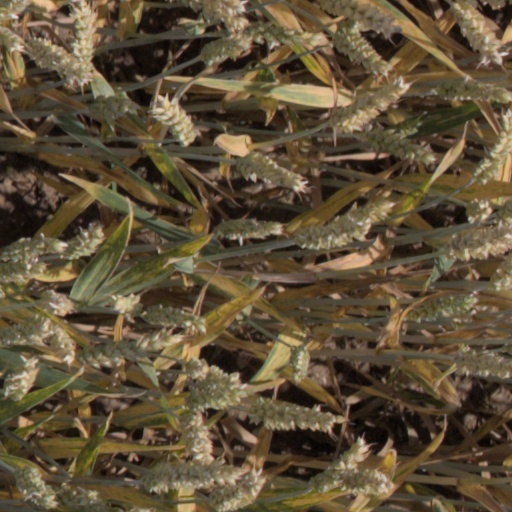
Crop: wheat